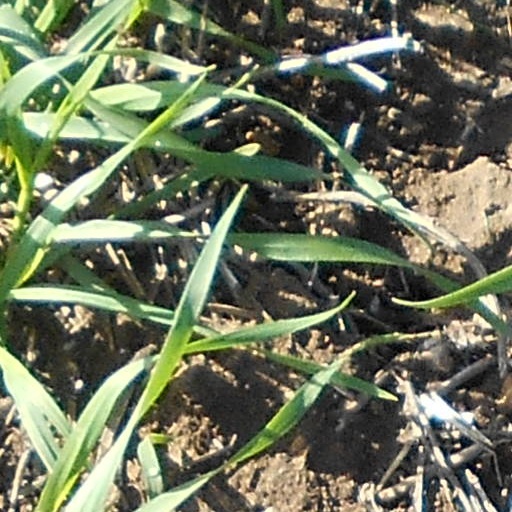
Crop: wheat